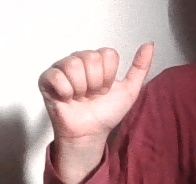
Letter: dhad